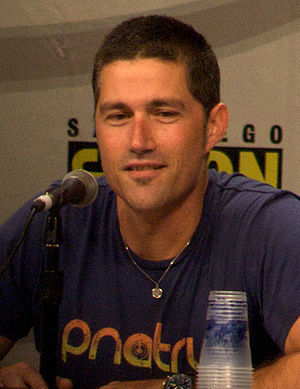
Matthew Fox
Fox ved the 2008 San Diego Comic-Con
Matthew Fox er en amerikansk skuespiller, kendt fra både tv-serier og fuldlængde spillefilm. Fox er bedst kendt for sin de facto-hovedrolle som Jack Shephard i American Broadcasting Companys hitserie Lost.